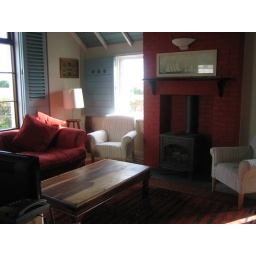
Sort of like a cute Cape Cod beach house. Only, you know, in England.